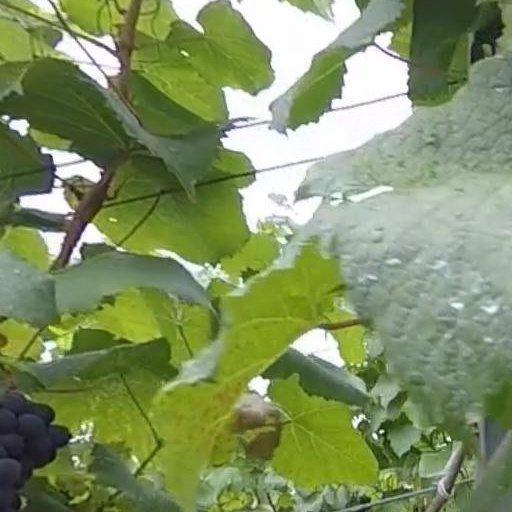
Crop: grape